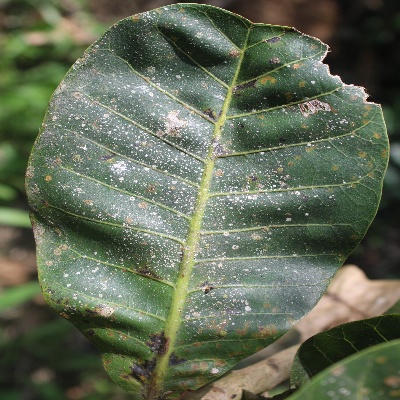
Crop: Cashew
Condition: red rust